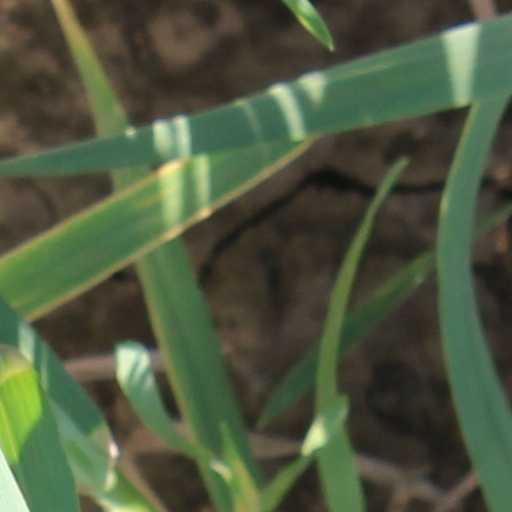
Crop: wheat